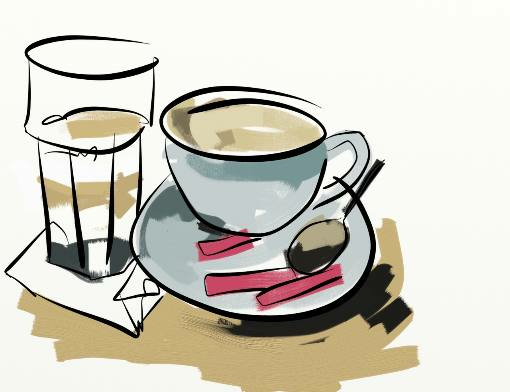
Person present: No